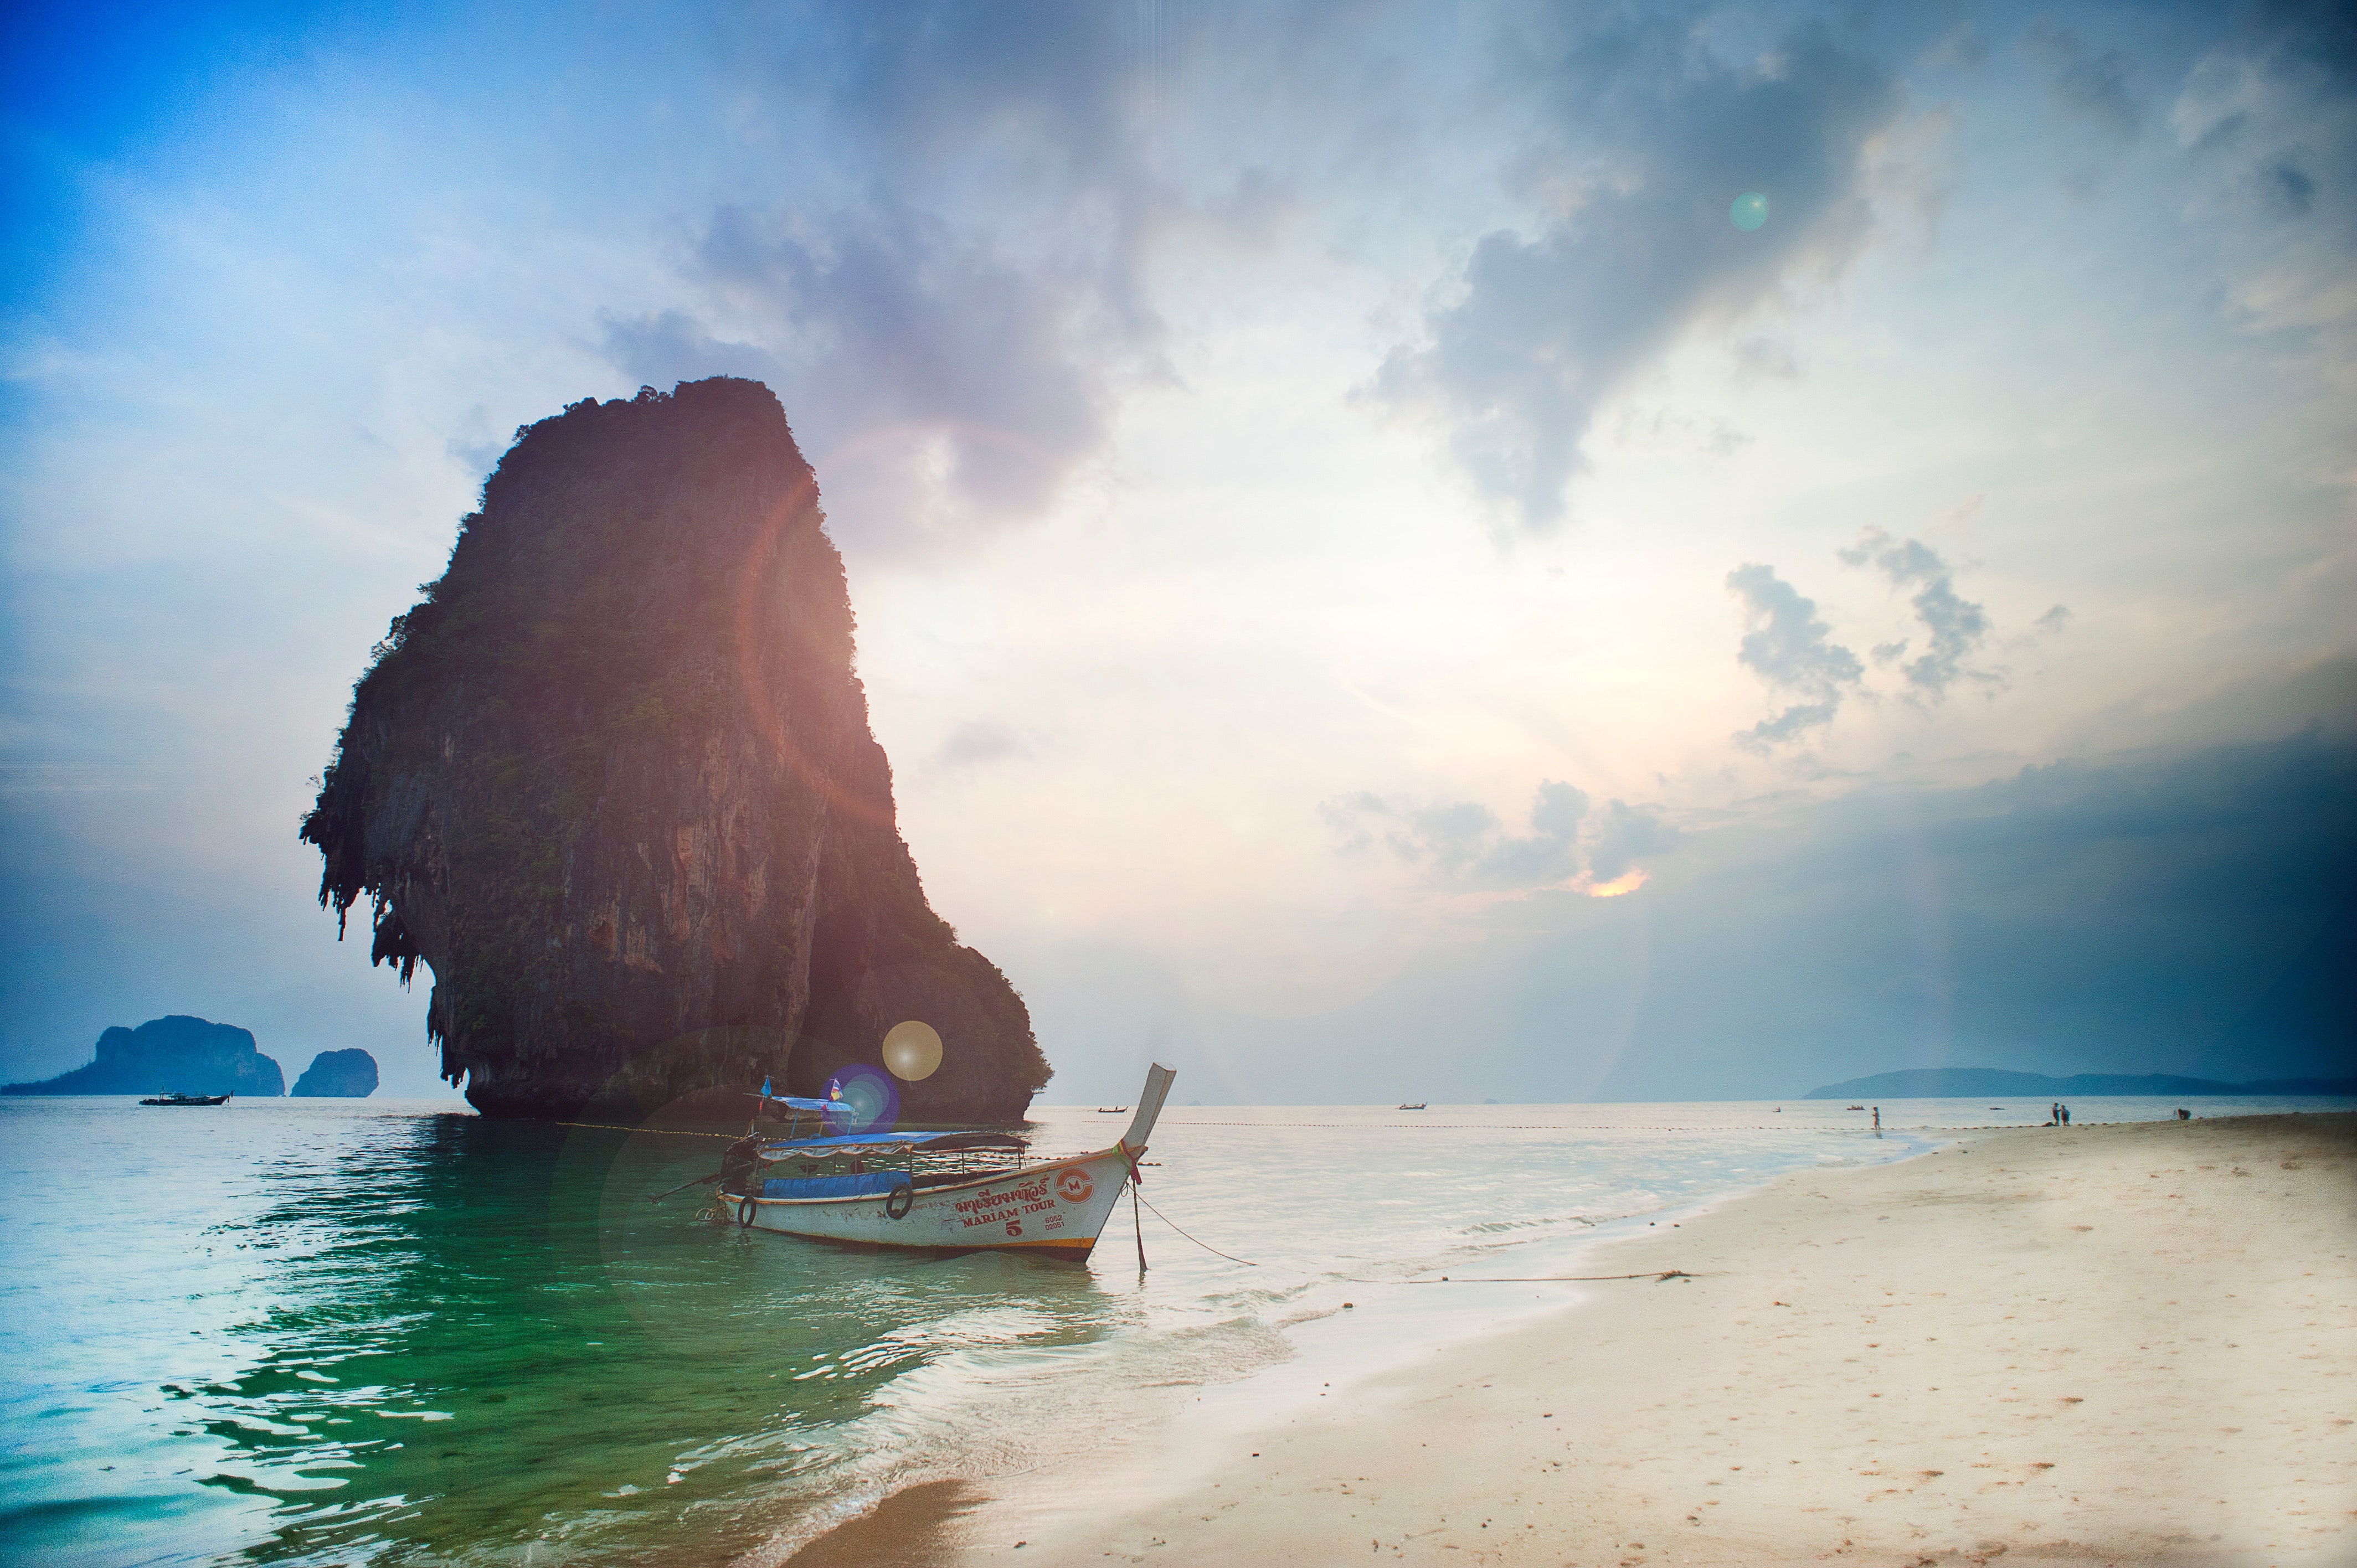
sky, sea, ocean, rock, coastal and oceanic landforms, cloud, calm, beach, vacation, cliff, coast, tourism, tropics, landscape, vehicle, long tail boat, boat, horizon, wave, formation, bay, stack, wind wave, travel, terrain, islet, caribbean